Syd Curnow

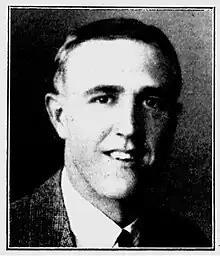

Sydney Harry Curnow (16 December 1907 – 28 July 1986) was a South African cricketer who played in seven Test matches in the 1930–31 and 1931–32 seasons. He was born in Benoni, Transvaal and died at Perth, Western Australia, having emigrated there in the early 1970s. His father was W. S. Curnow, a South African mining engineer, and his mother was a Miss Francis McAuliffe who came from Launceston, Tasmania.